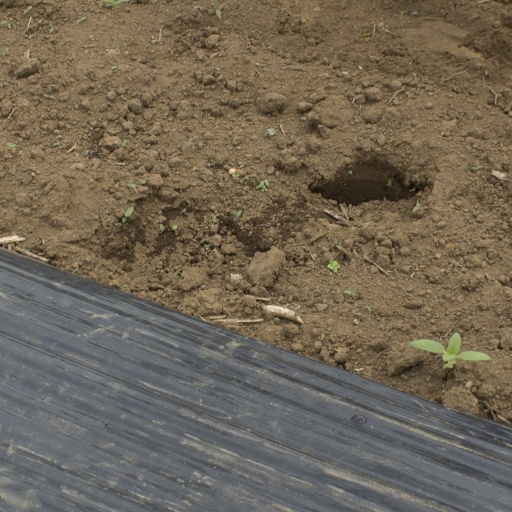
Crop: Jerusalem artichoke